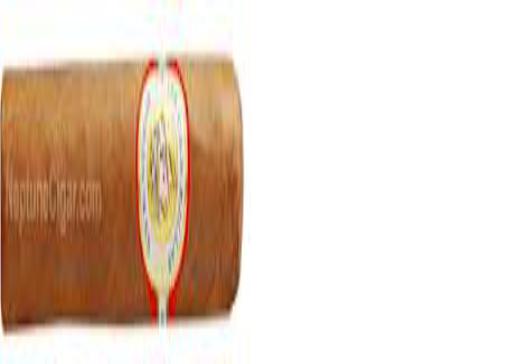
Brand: Las Cabrillas
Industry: Necessities